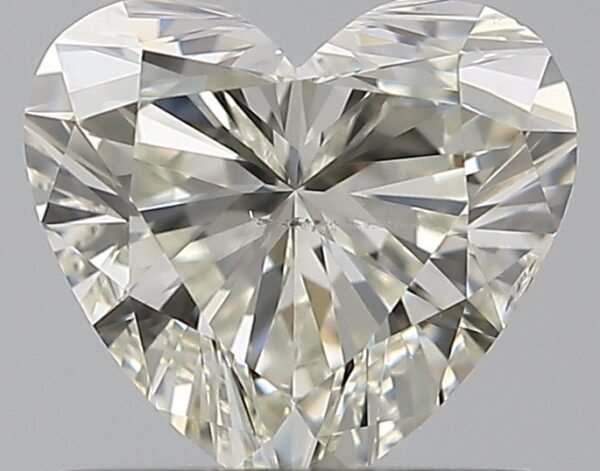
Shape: heart
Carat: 0.72
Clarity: SI1
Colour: K
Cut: EX
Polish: EX
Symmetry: VG
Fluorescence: N
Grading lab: GIA
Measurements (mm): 5.61 x 6.1 x 3.57